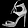
Label: Sandal